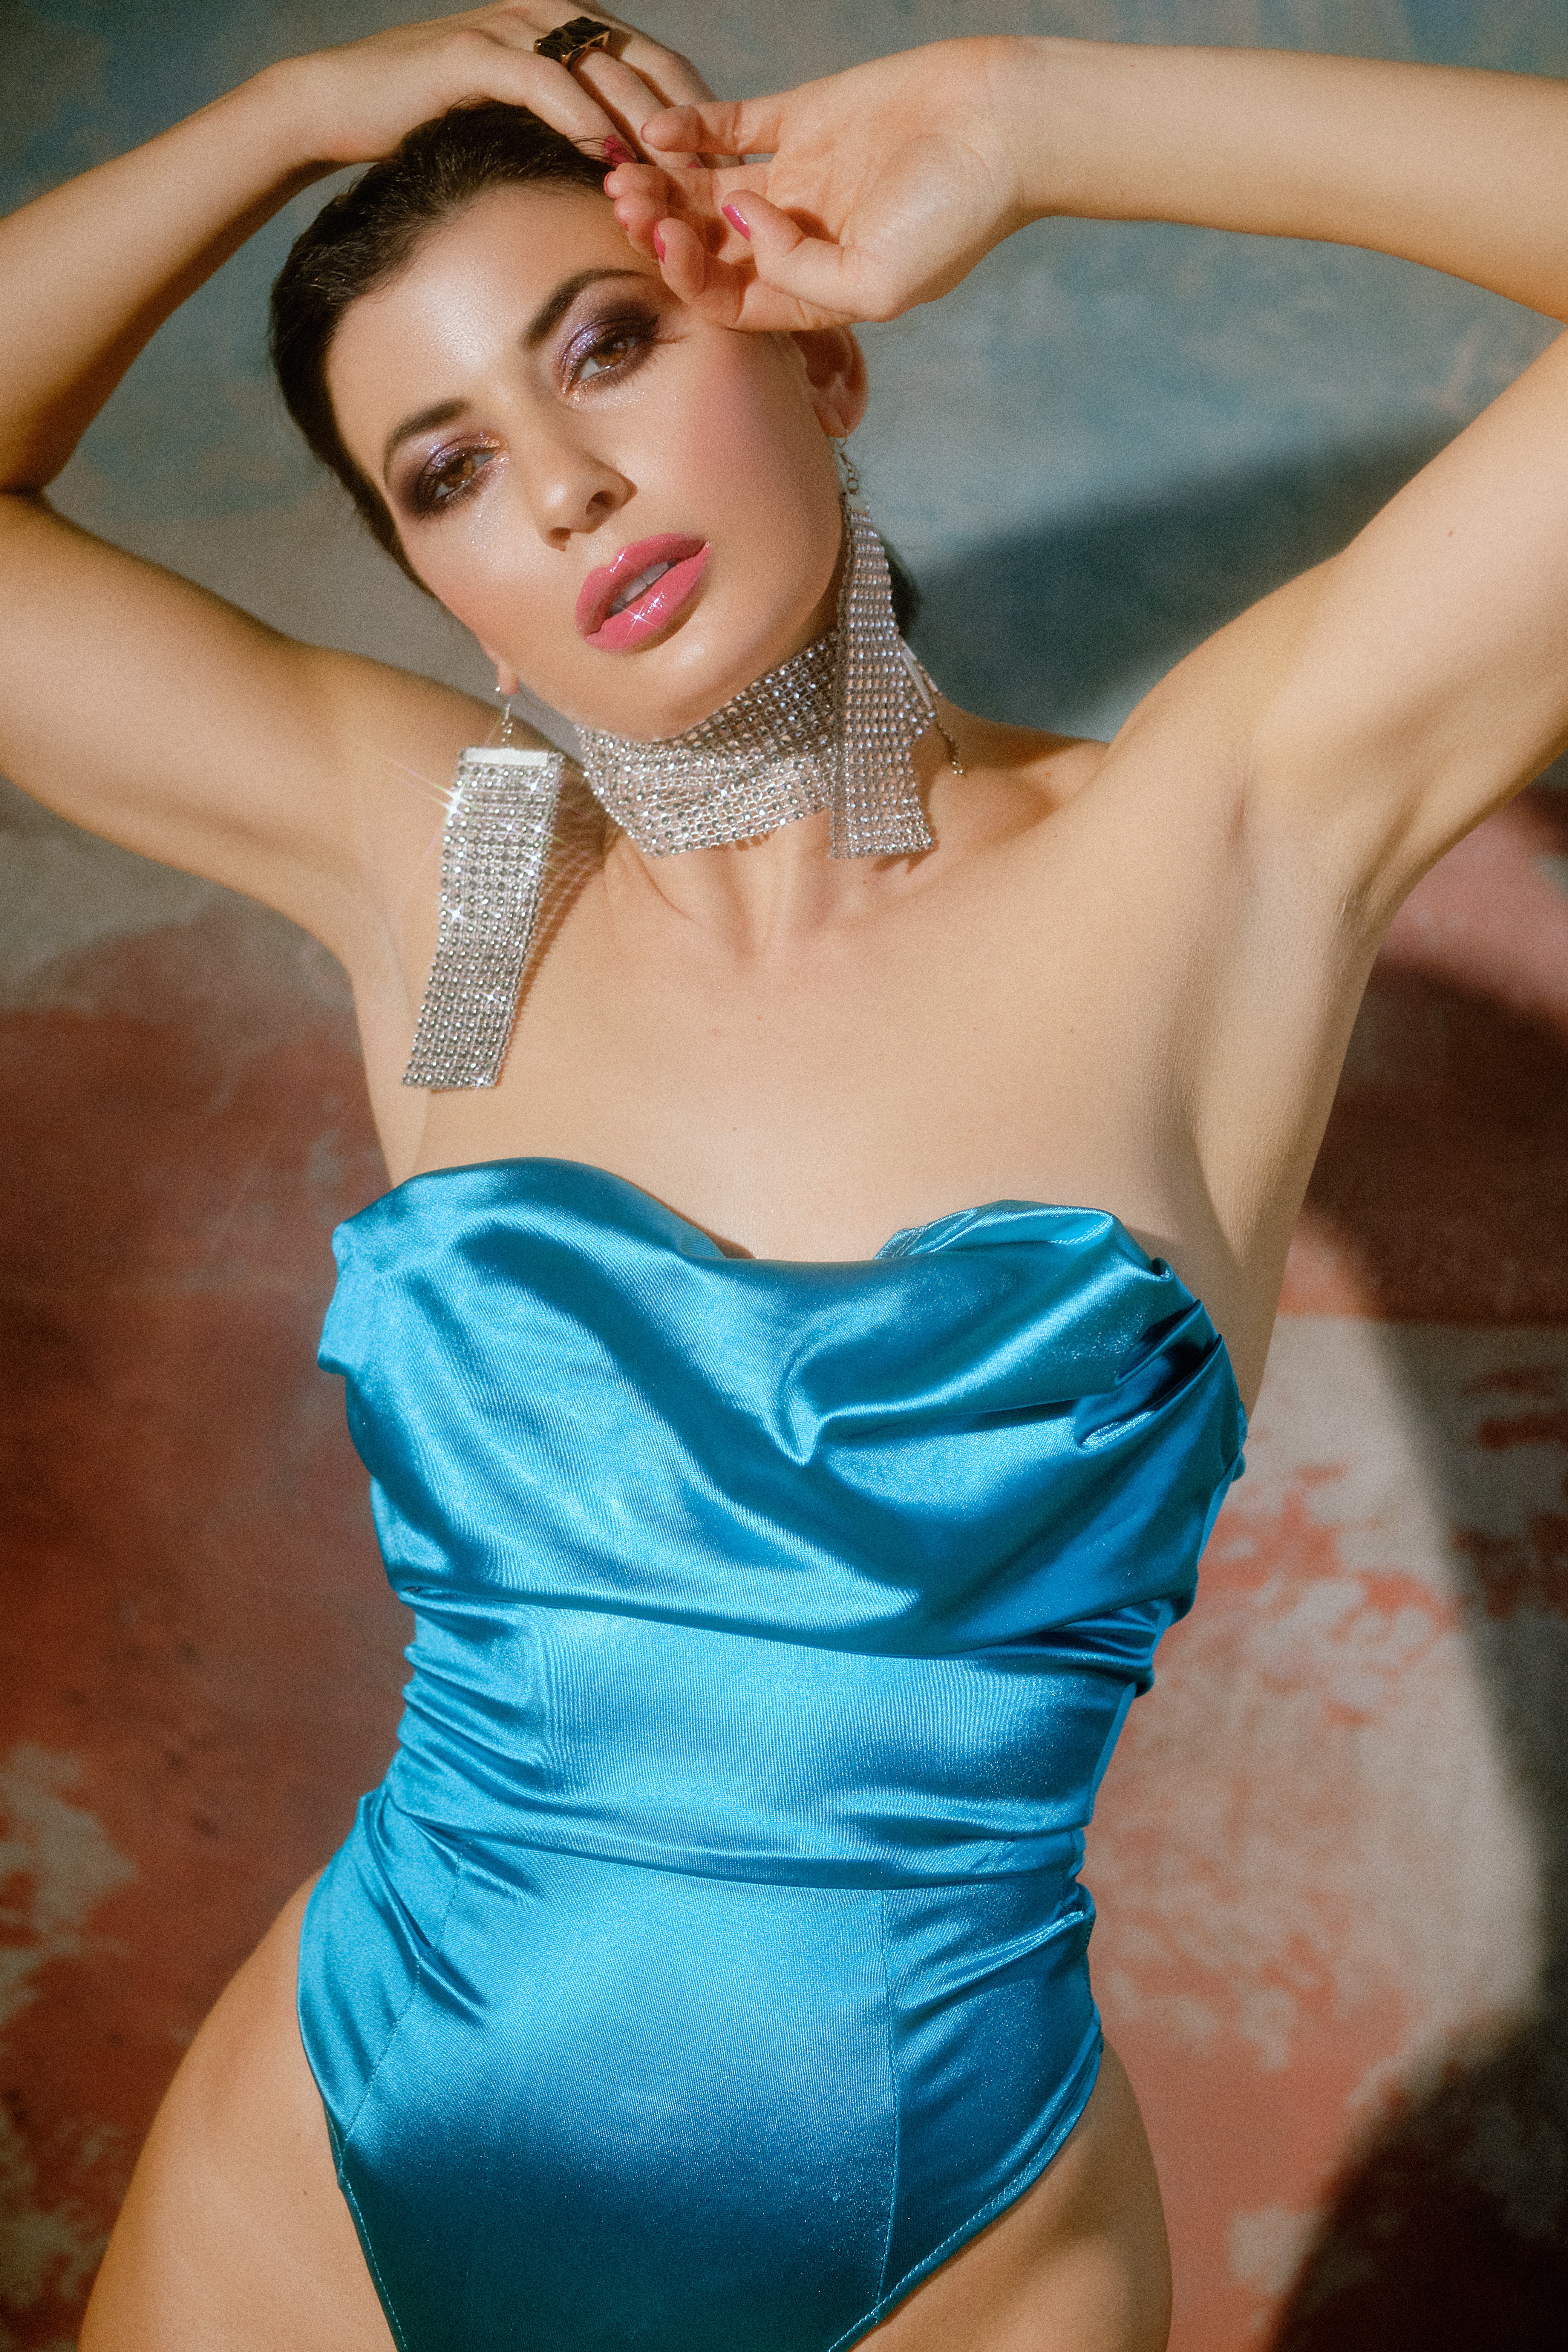
woman, hair, face, joint, shoulder, muscle, leg, dress, flash photography, waist, eyelash, Strapless dress, thigh, entertainment, one piece swimsuit, aqua, performing arts, fashion design, fashion model, makeover, electric blue, trunk, beauty, formal wear, event, human leg, long hair, chest, fun, happy, blond, dance, cocktail dress, brown hair, abdomen, satin, embellishment, dancer, haute couture, jewellery, fashion accessory, public event, performance art, headpiece, gown, performance, photography, photo shoot, model